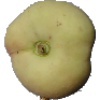
Label: peach_flat